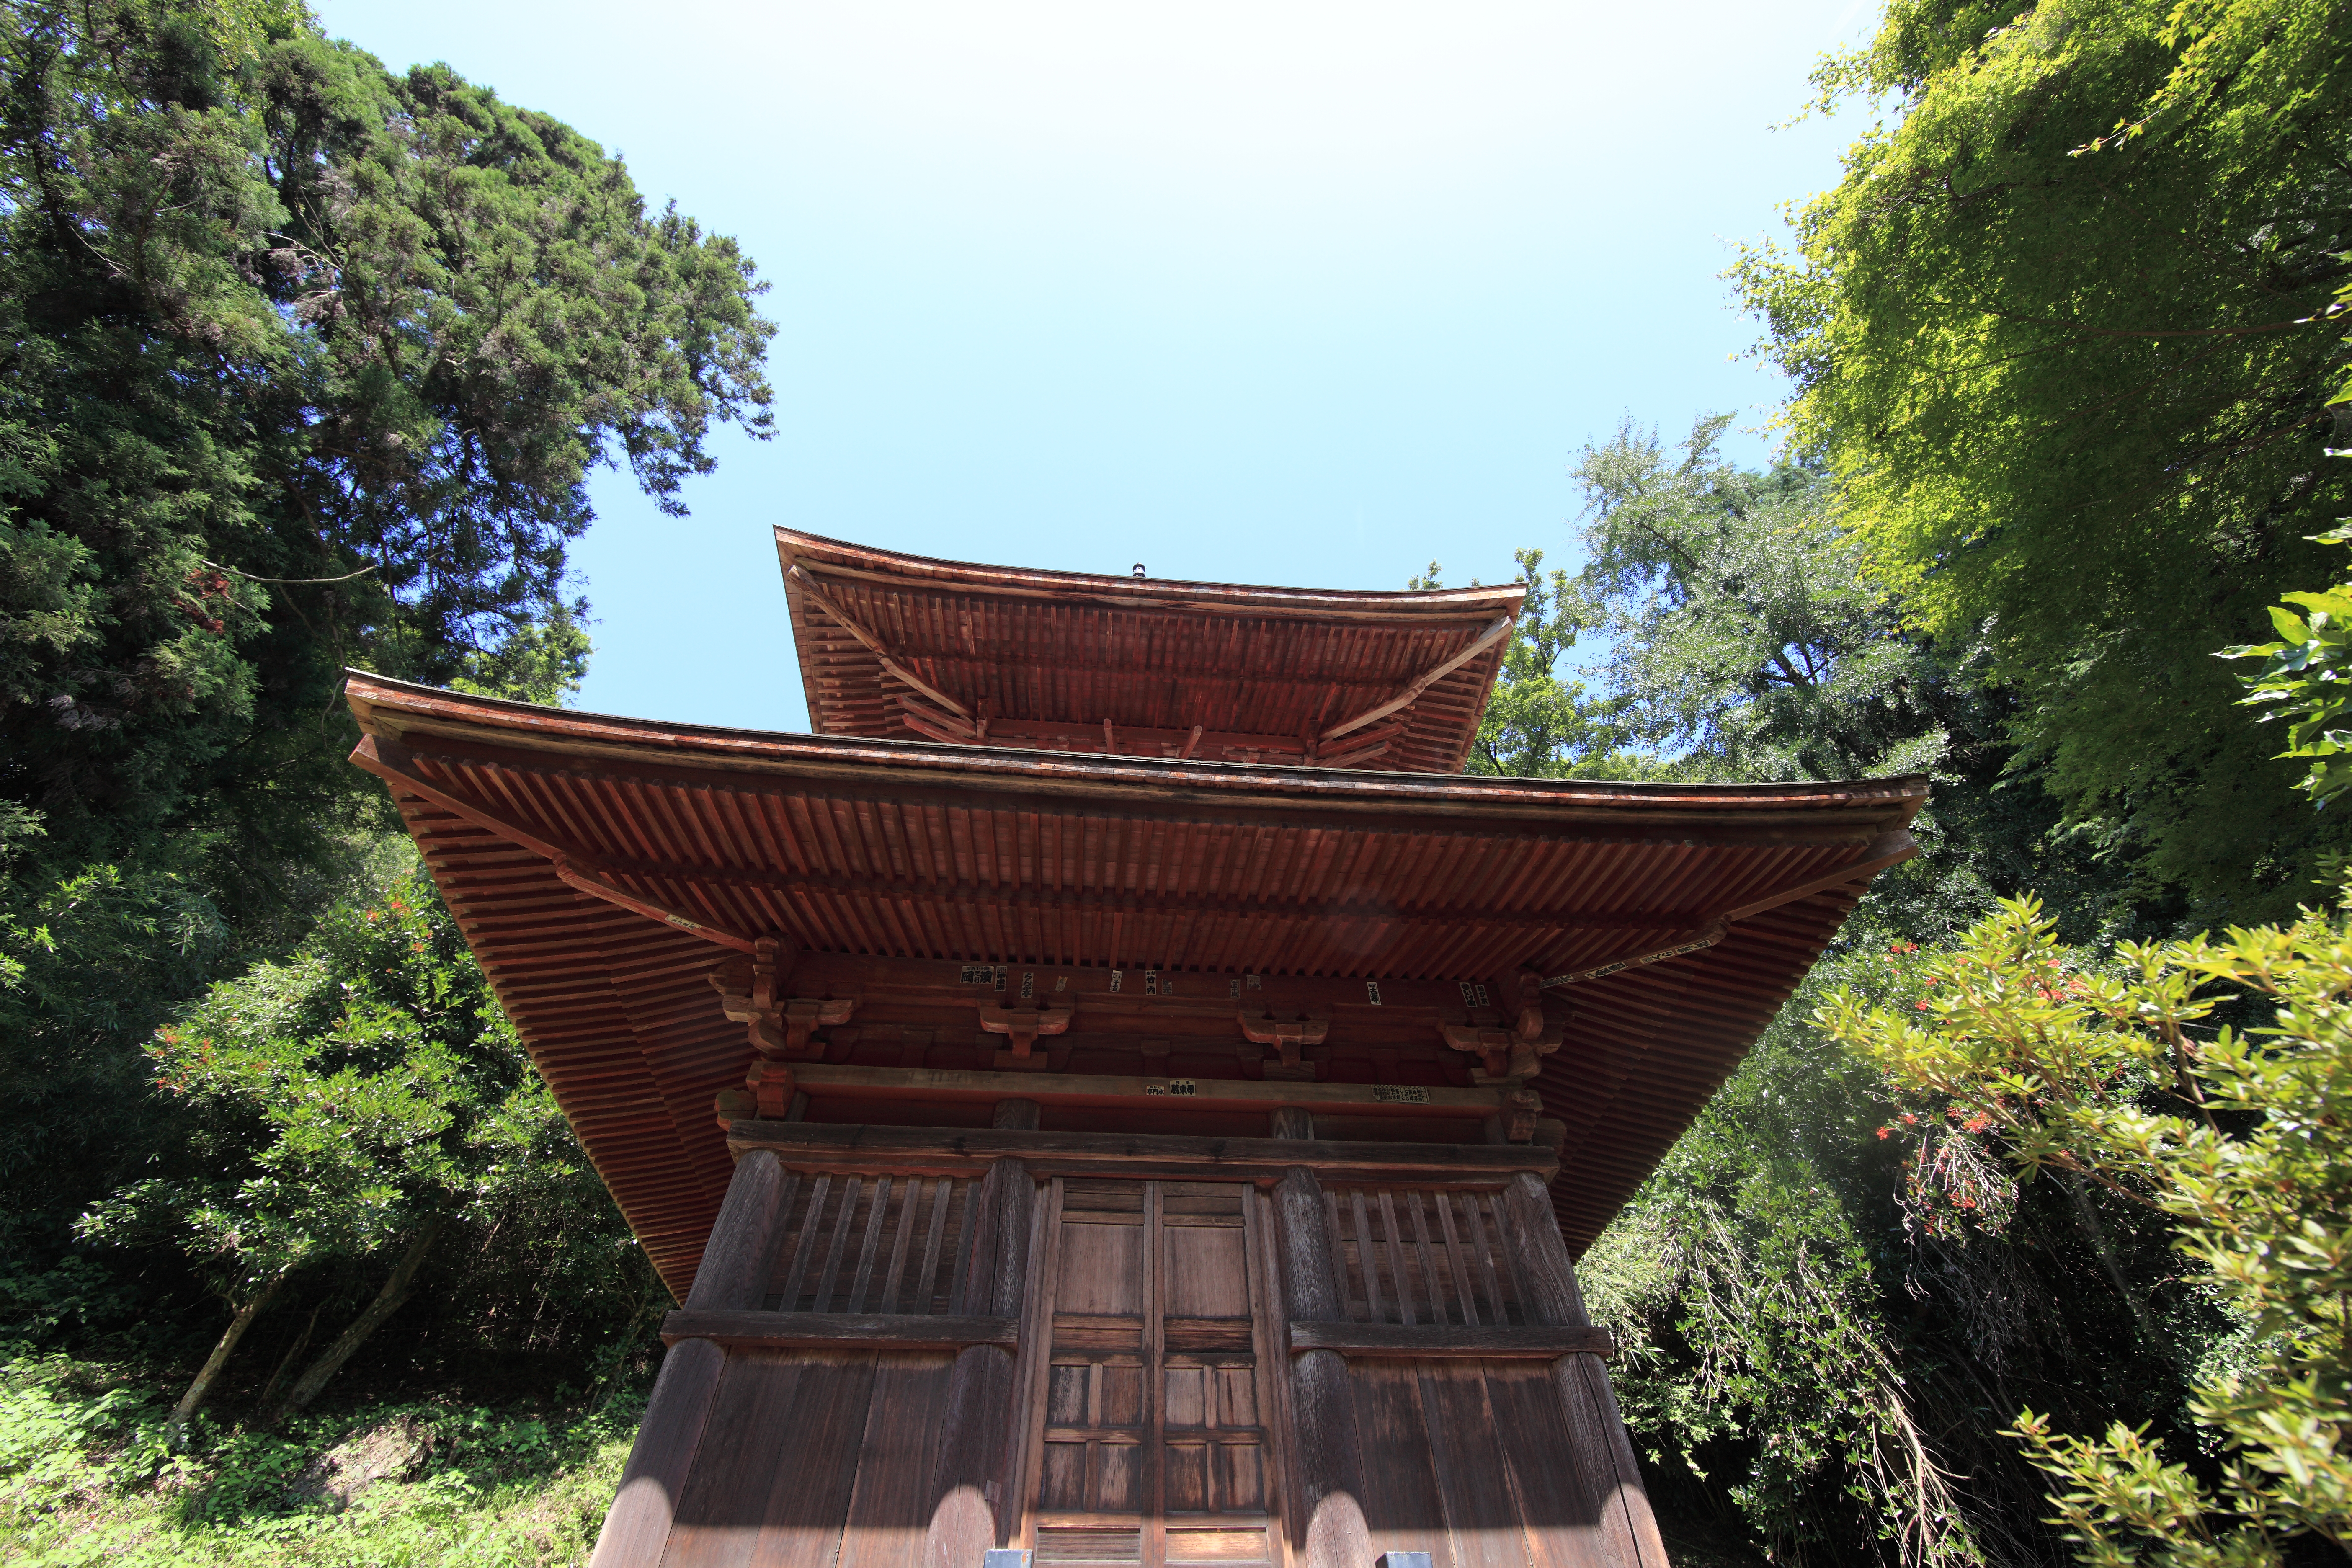
architecture, building, high, garden, place of worship, cool image, temple, shrine, 5d, hires, chinese architecture, markii, hi, res, resolution, pagoda, saitama, kodamagun, kanasanajinja, shinto shrine, outdoor structure